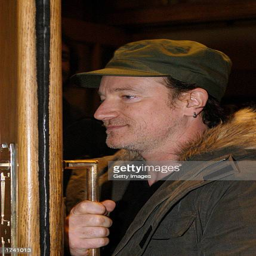
artist arrives back at the hotel after having dinner with friends